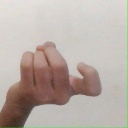
अक्षर: ज